Digital loop carrier

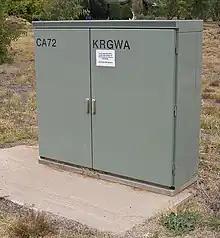
A Telstra roadside cabinet housing a Remote Integrated Multiplexer (RIM) and Customer Multiplexer (CMUX).

A digital loop carrier (DLC) is a system which uses digital transmission to extend the range of the local loop further than would be possible using only twisted pair copper wires. A DLC digitizes and multiplexes the individual signals carried by the local loops onto a single datastream on the DLC segment.